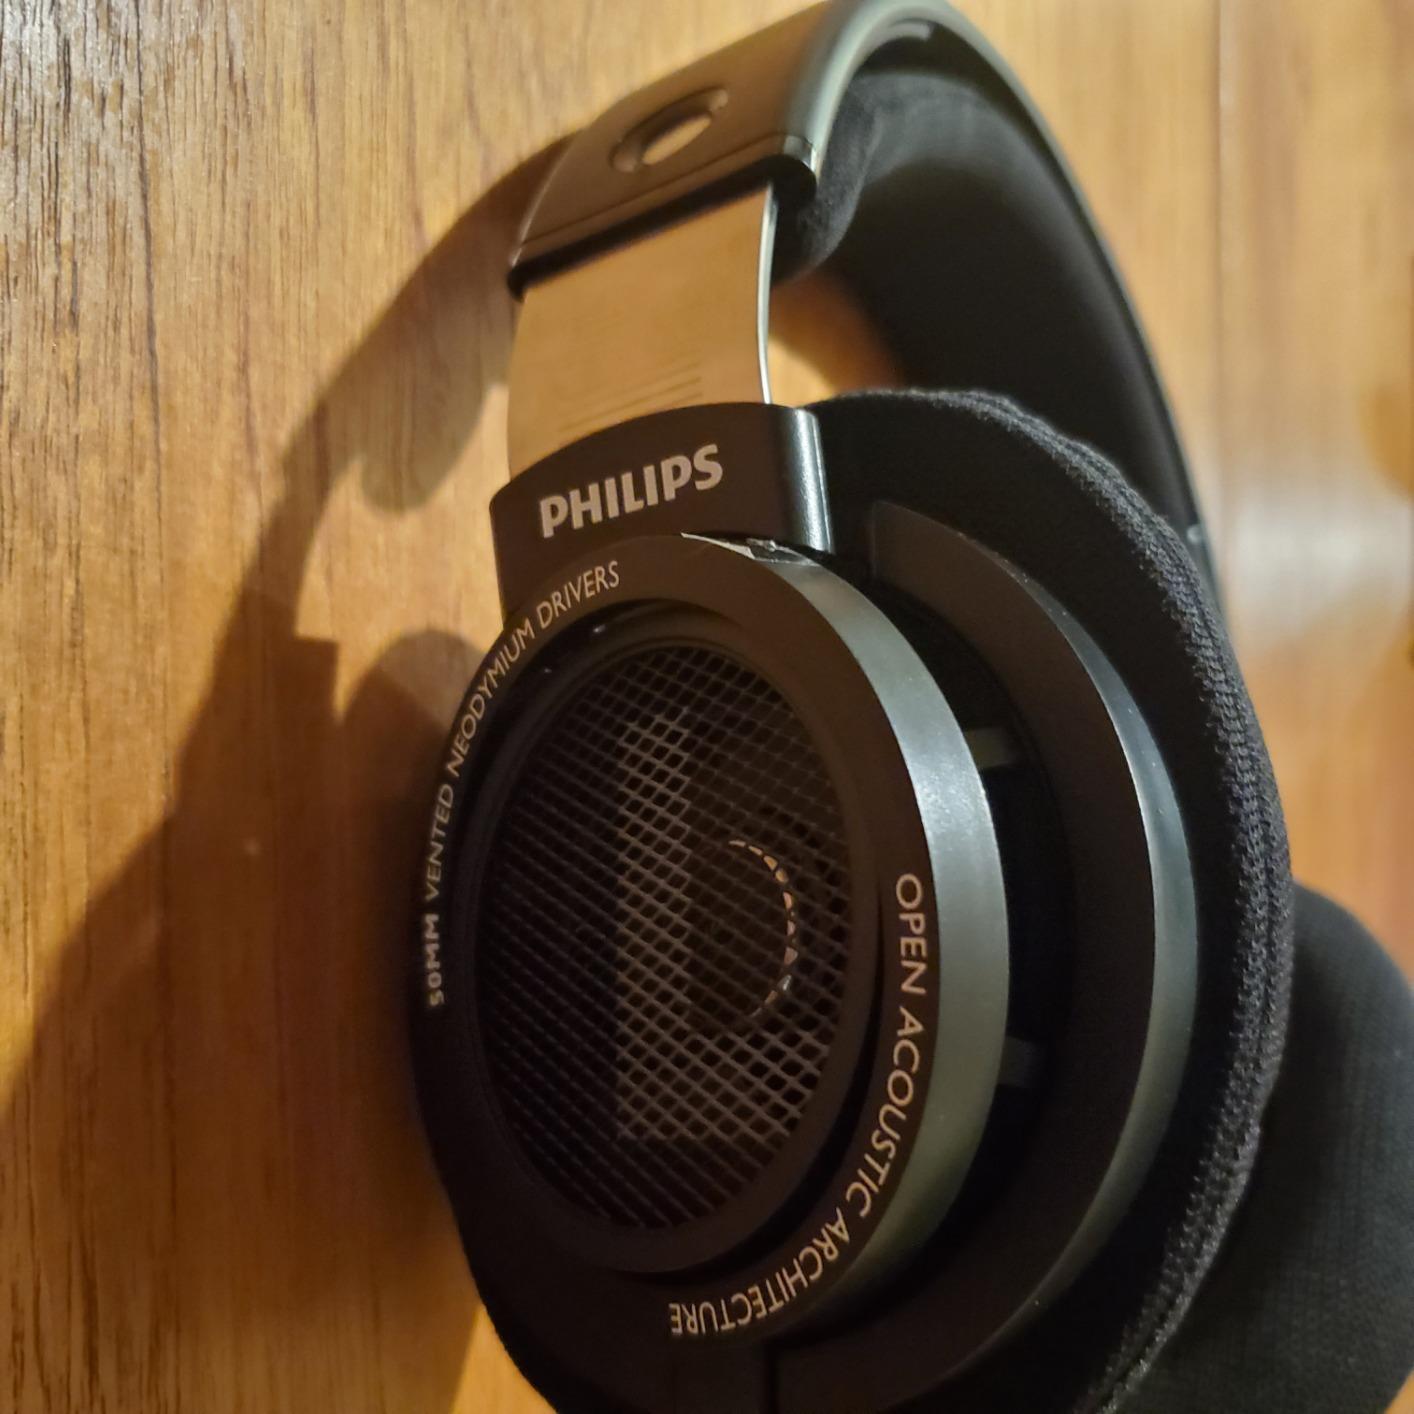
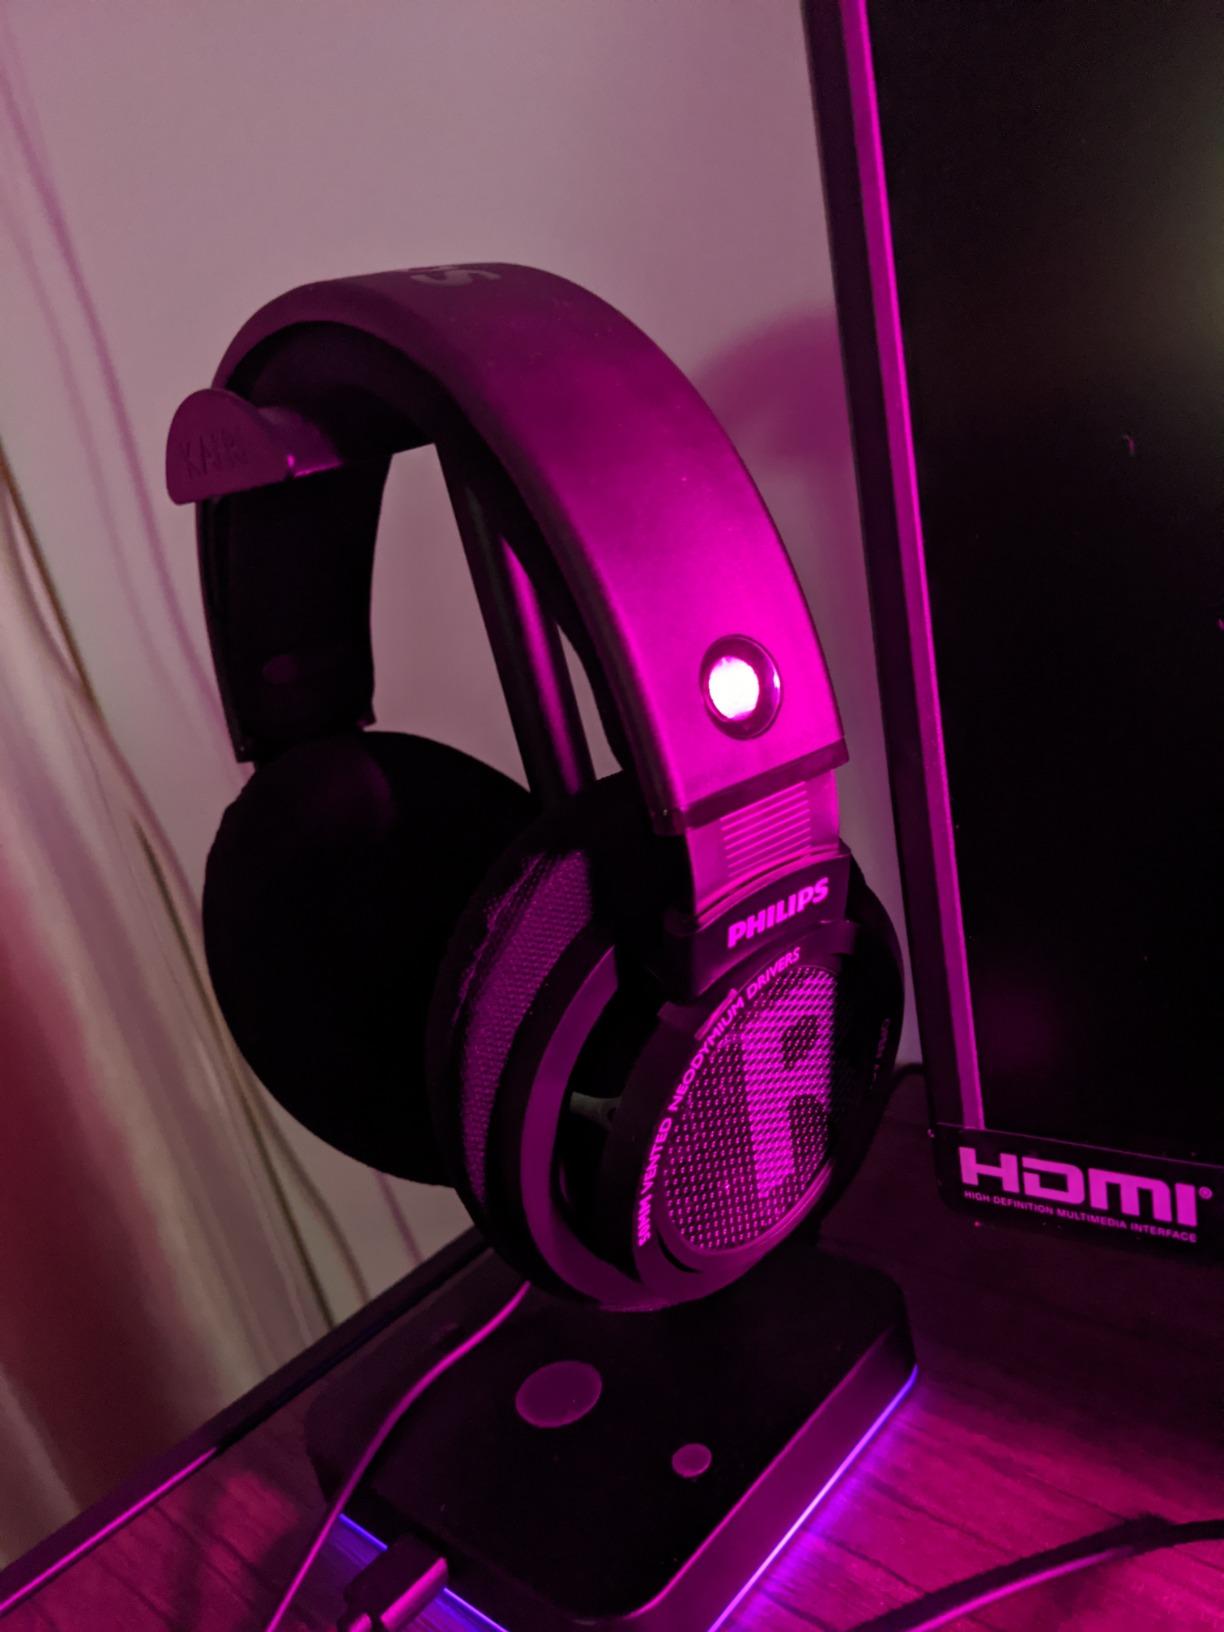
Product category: headphones
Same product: yes